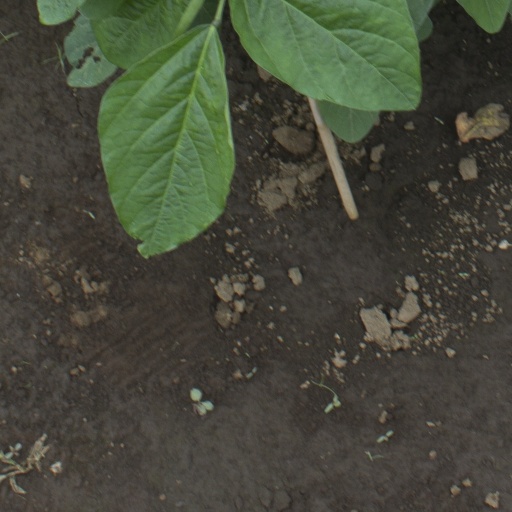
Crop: soybean